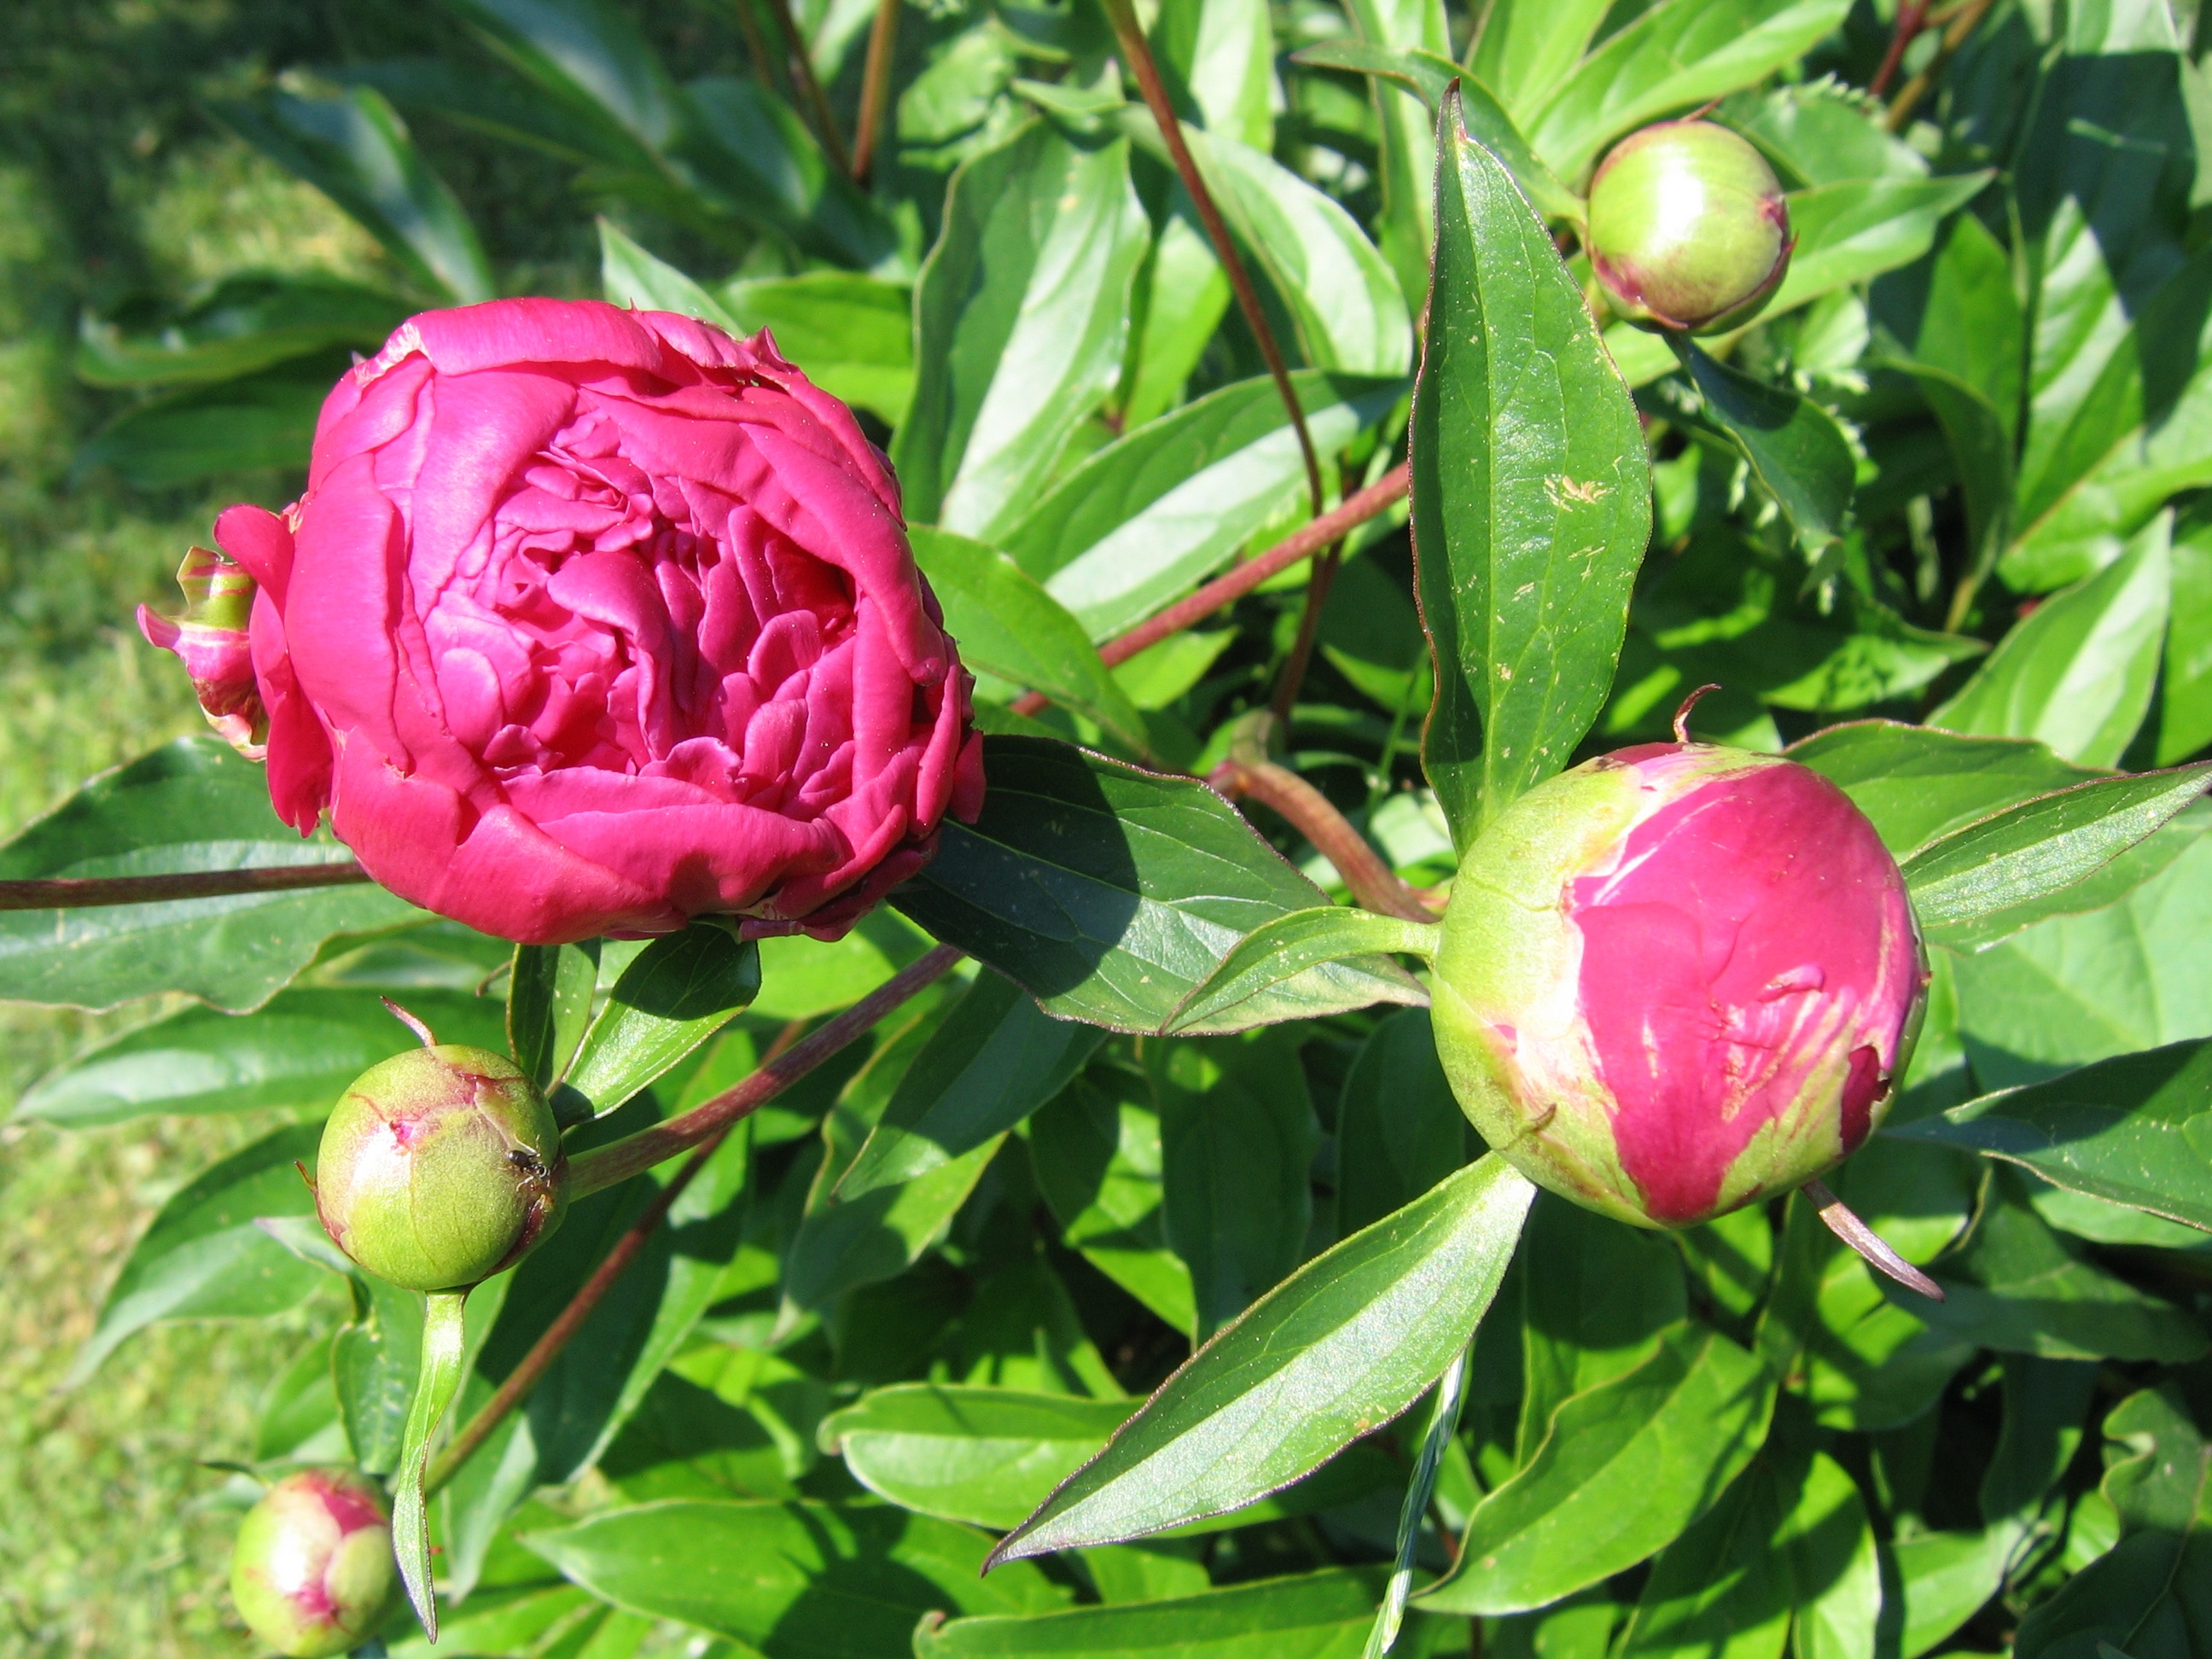
nature, blossom, plant, flower, bloom, red, produce, flowers, beauty, bud, peony, flowering plant, rose family, land plant, rosa centifolia